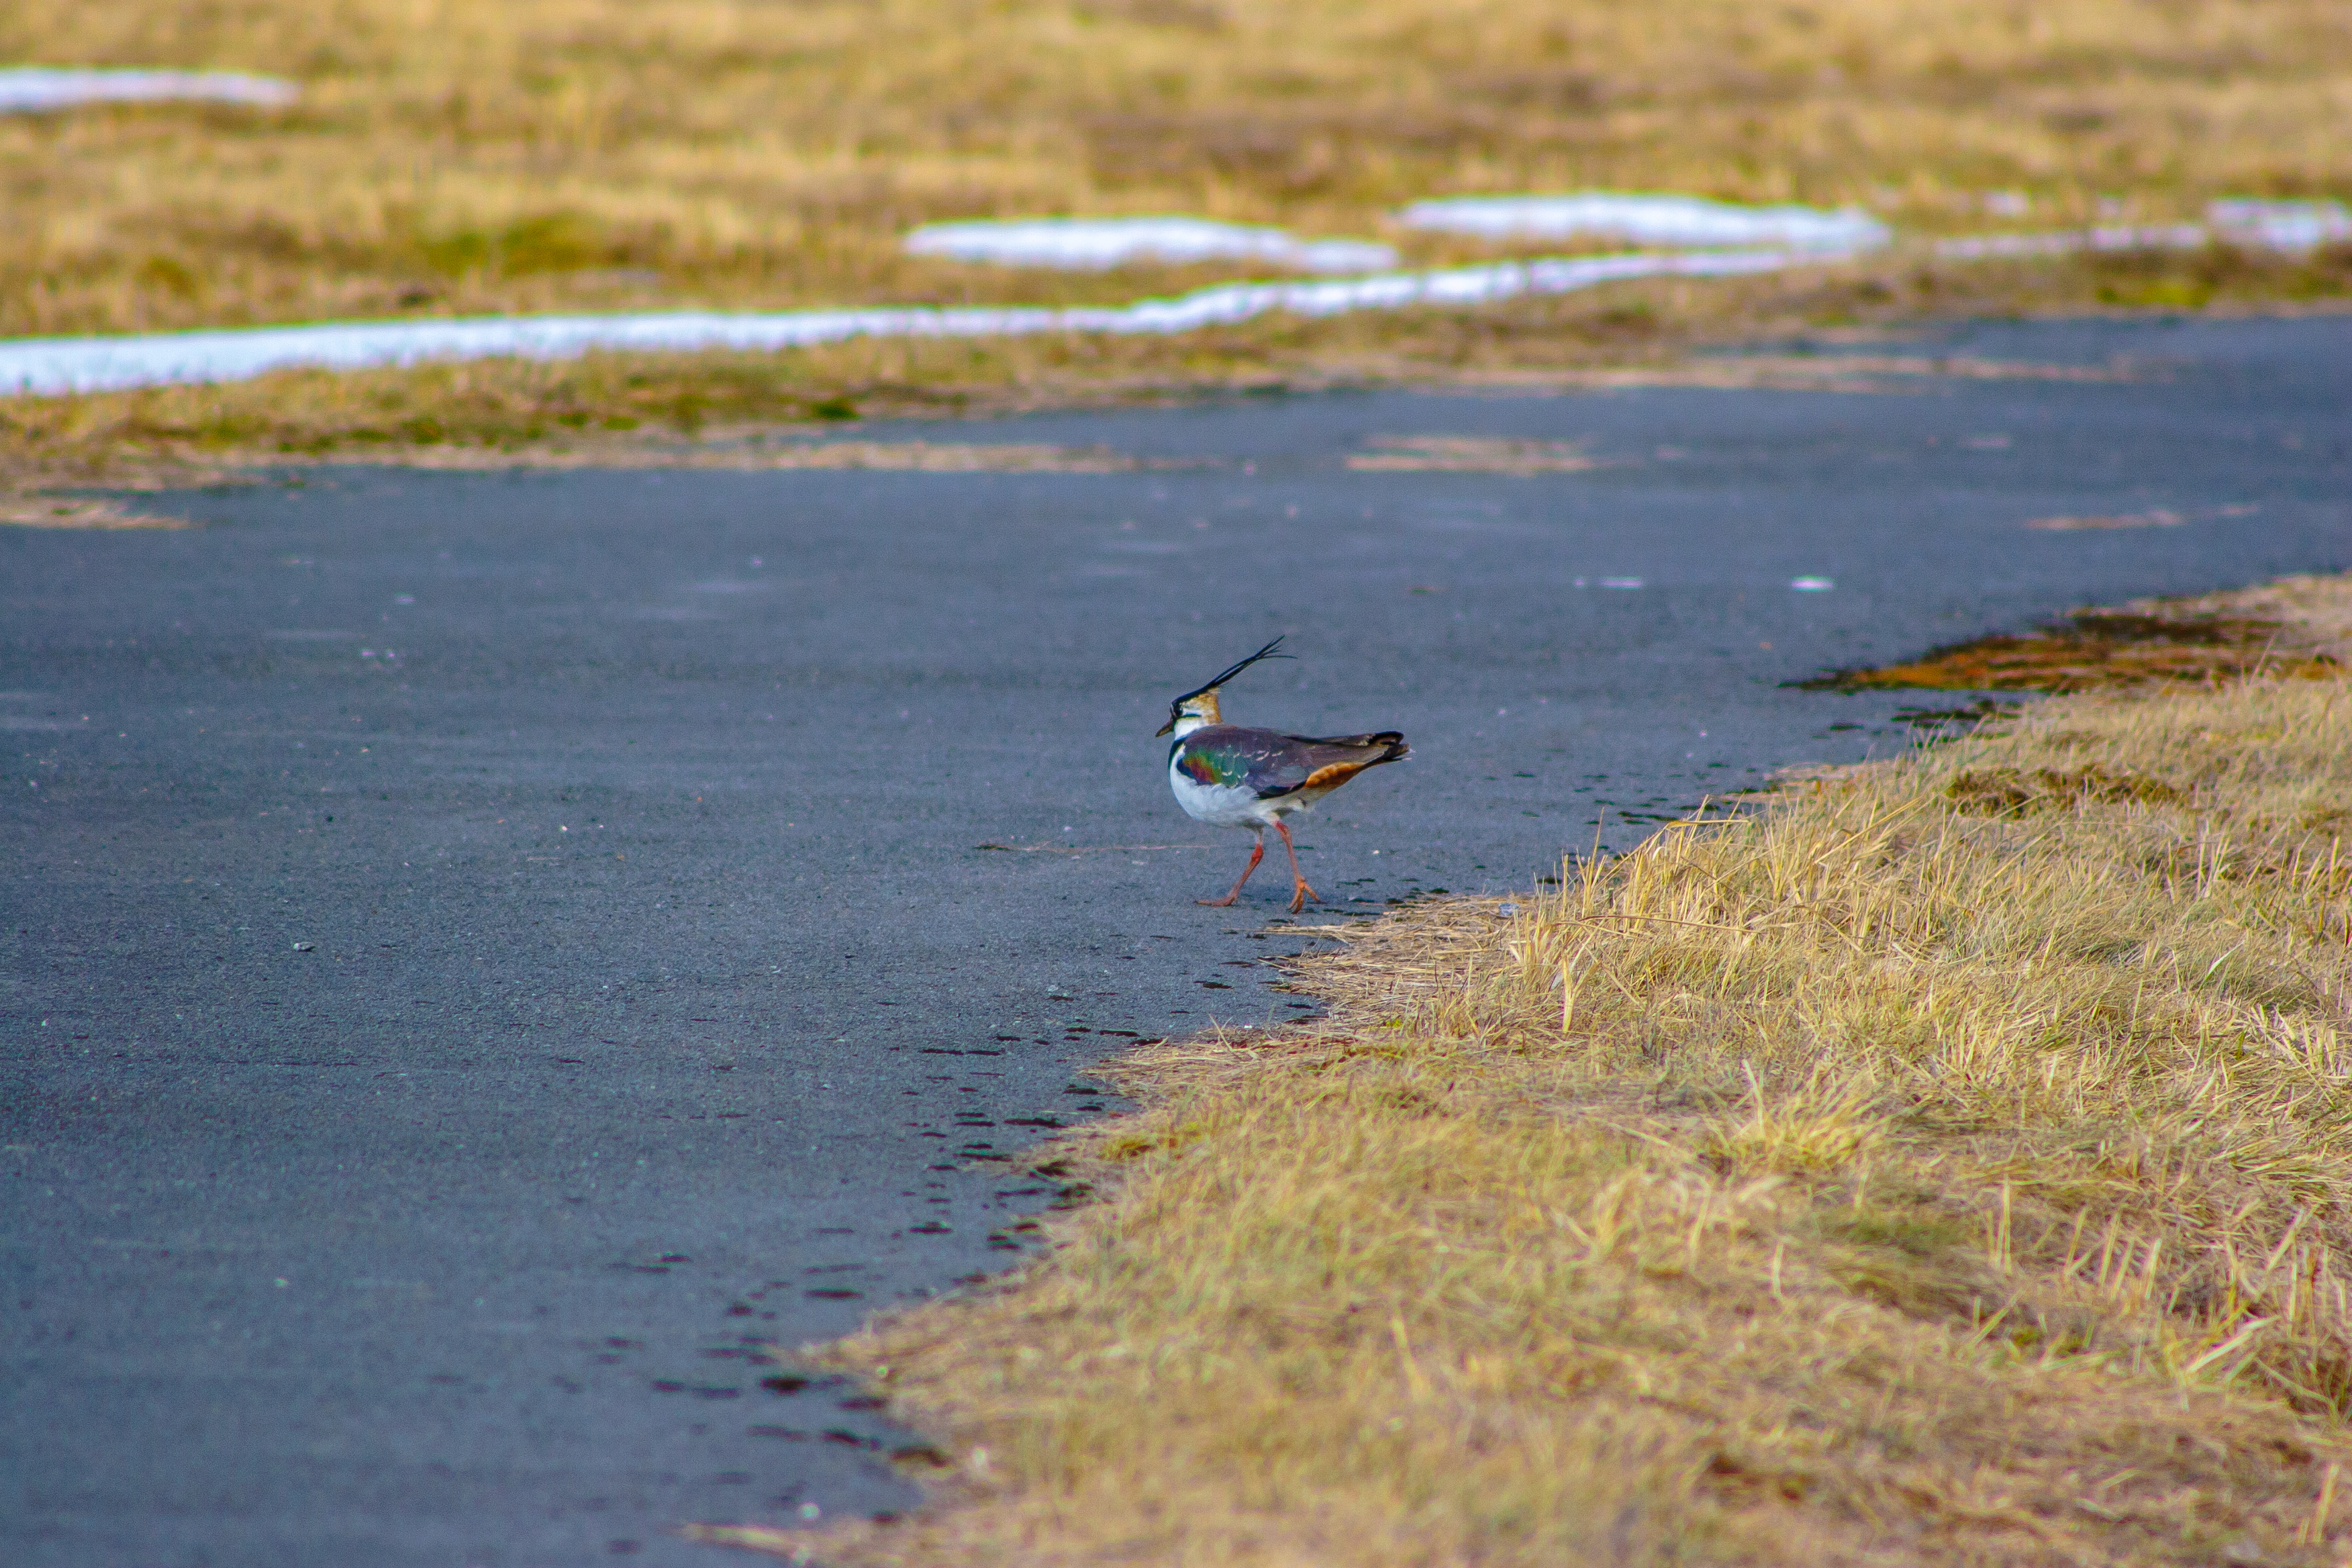
images, water, bird, plant, beak, grass, grassland, lake, tidal marsh, shore, landscape, natural landscape, seabird, wetland, wing, Freshwater marsh, waterfowl, ciconiiformes, coast, salt marsh, wildlife, marsh, soil, charadriiformes, fen, ocean, crane like bird, bog, prairie, water bird, heron, reflection, tundra, floodplain, asphalt, sea, reservoir, crane, rock, shorebird, pond, beach, evening